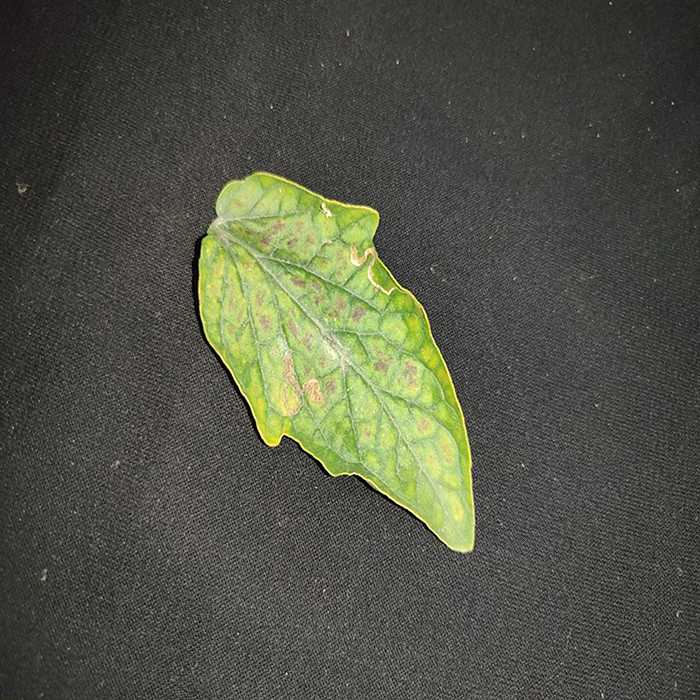
Plant: Tomato
Label: Tomato spotted wilt